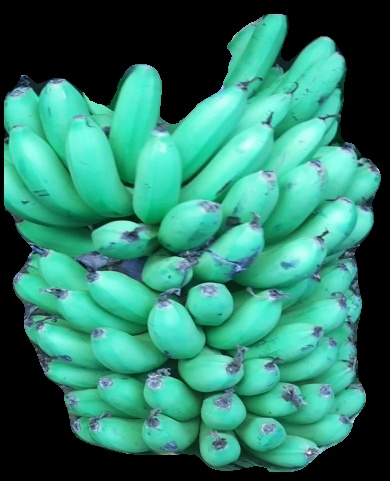
Variety: pachbale
Grade: grade1